Matthew Lodge (diplomat)

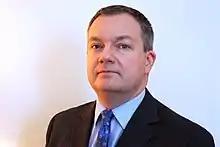
Lodge in 2013

Matthew James Lodge (born 3 June 1968) is a British diplomat. Since September 2021, he has been Ambassador to Greece. Previously, he served as UK Ambassador to Finland (2010–2013) and UK Ambassador to Kuwait (2014–2017).